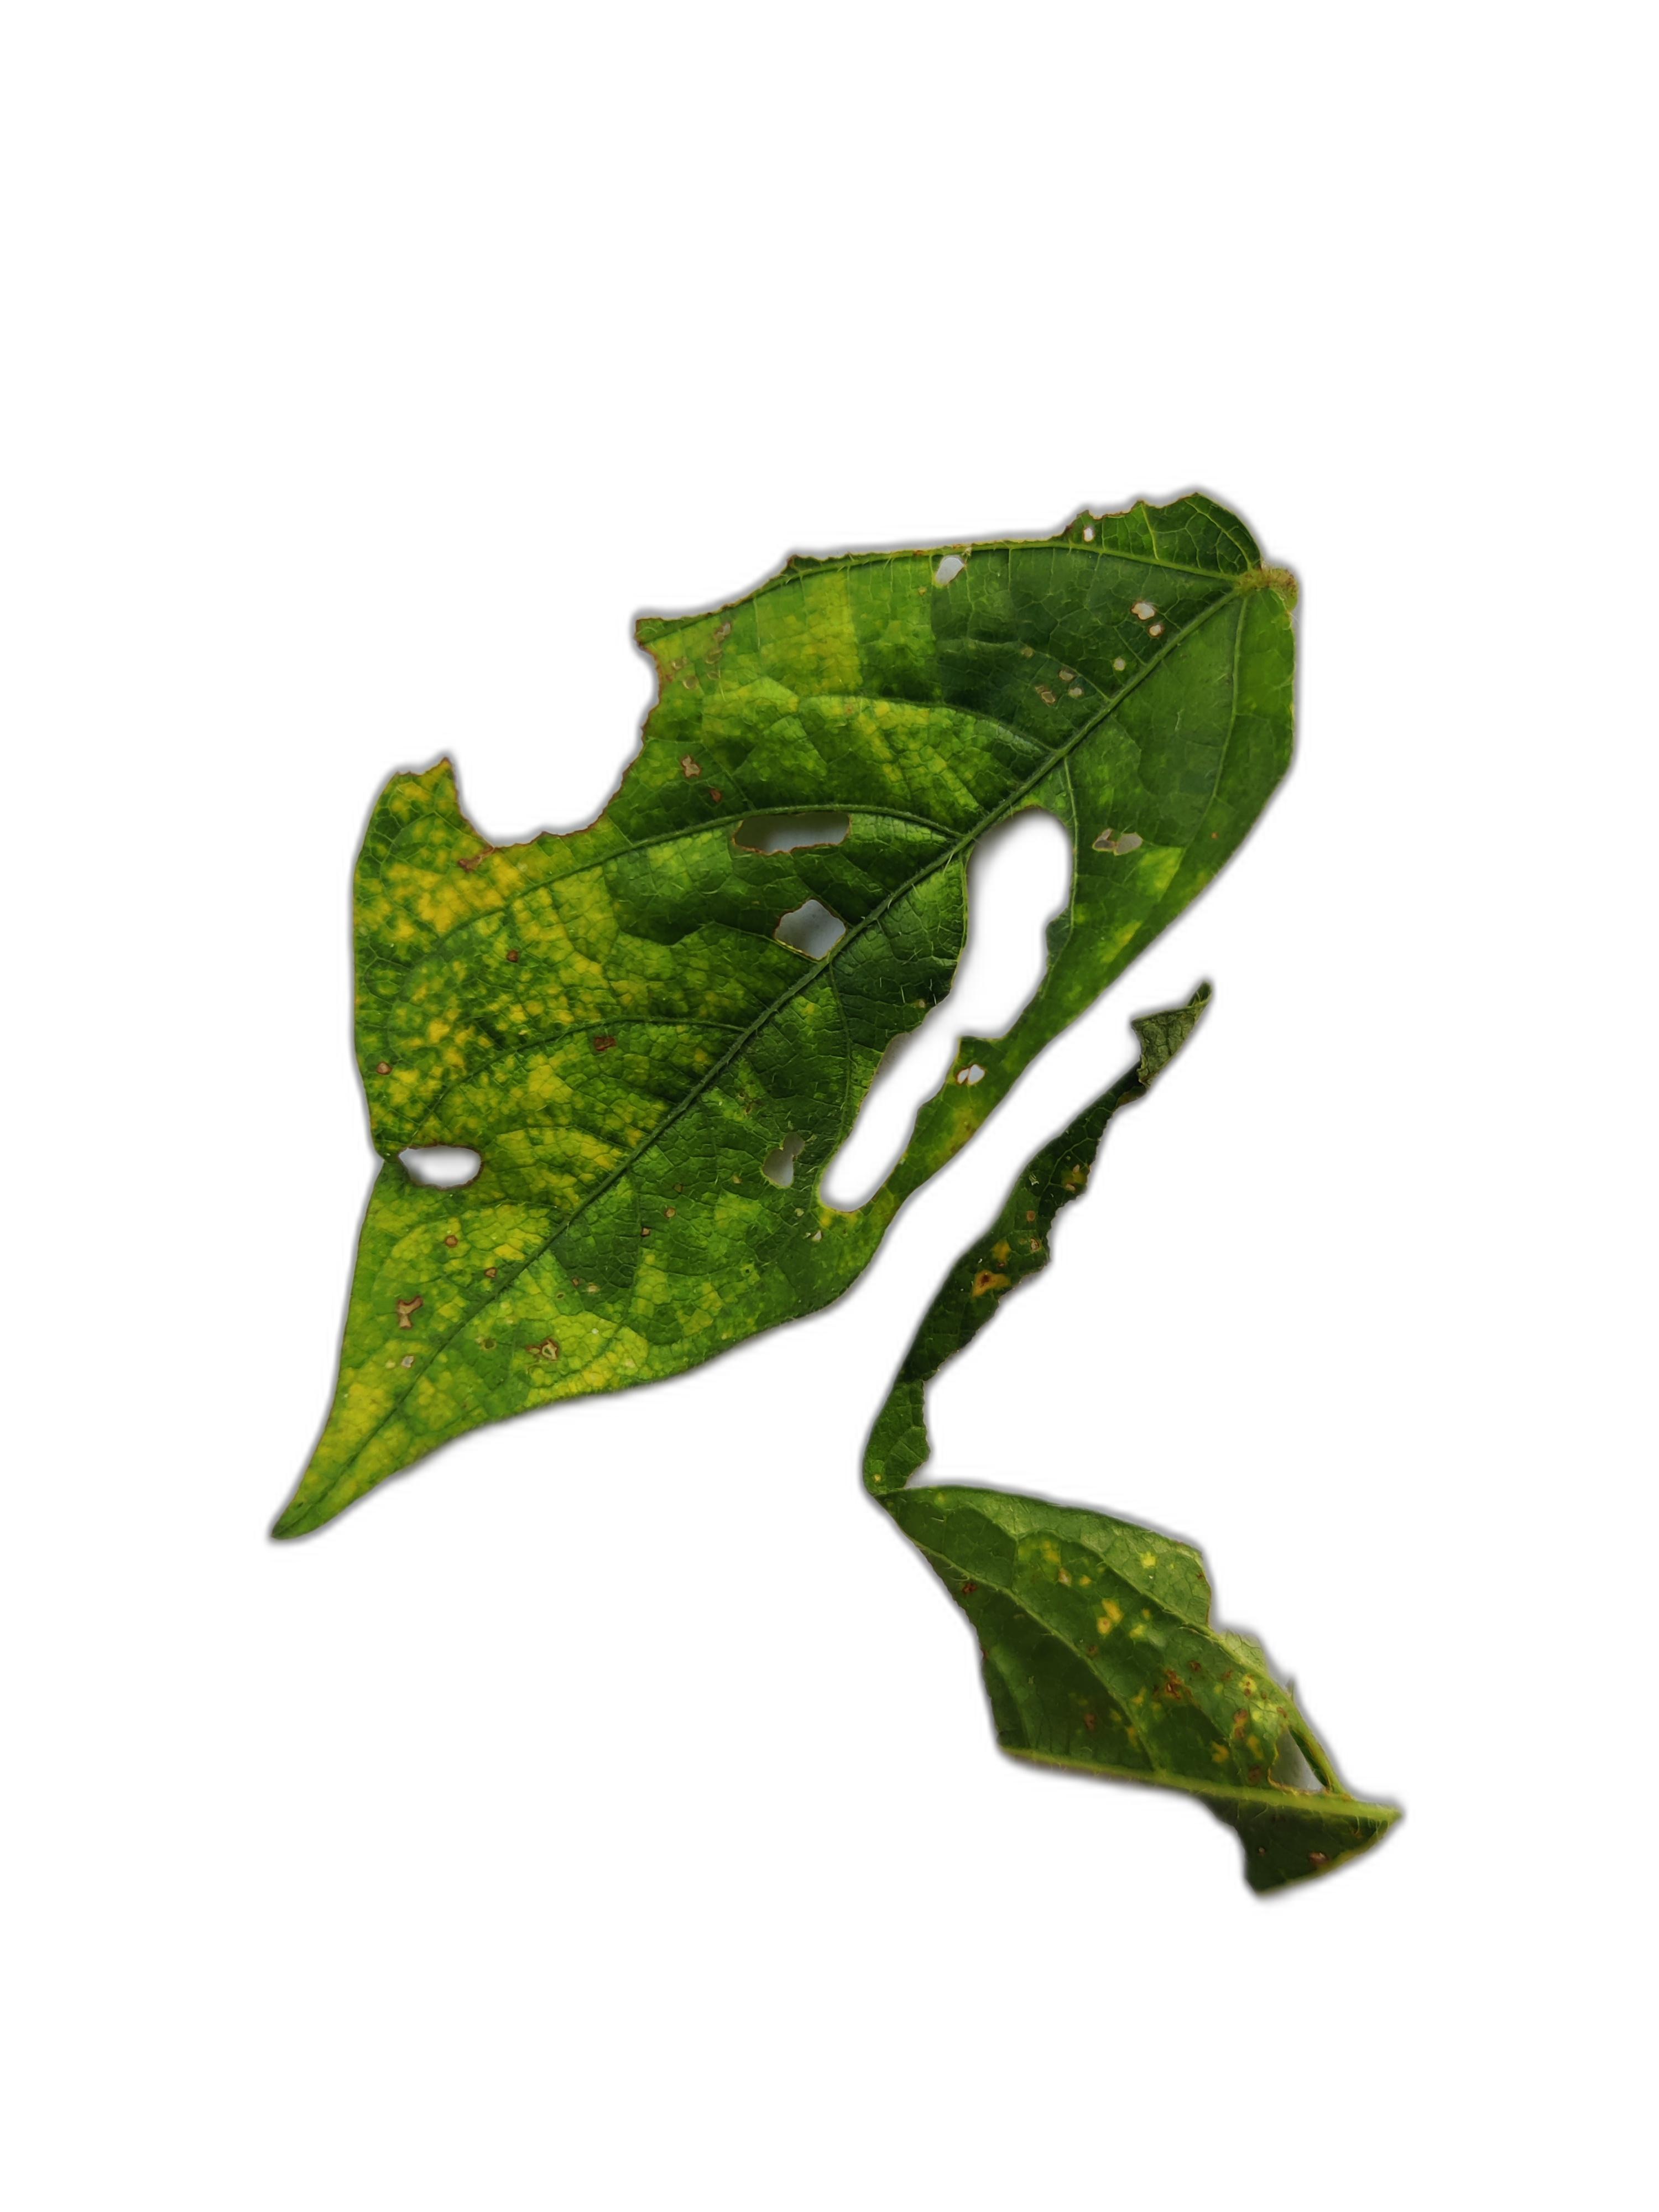
Label: Yellow Mosaic